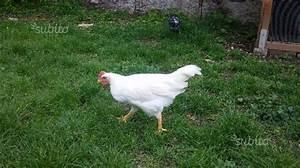
chicken